Studio Museum in Harlem

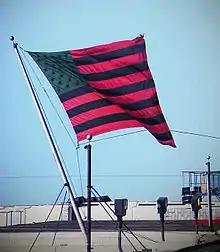
David Hammons' "African-American Flag" (1990) flying outside the museum

In 2001, architects Rogers Marvel Architects designed the building's entry pavilion, exhibition spaces and auditorium, as well as other facilities.